Dusty Wathan

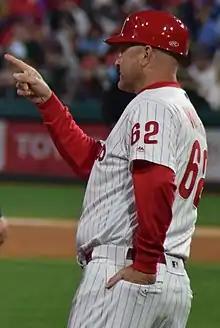
Wathan with the Phillies in 2019

Dustin James Wathan (born August 22, 1973) is an American former professional catcher who played for the Kansas City Royals of Major League Baseball (MLB) in , and who is currently the third base coach for the Philadelphia Phillies. He is a former manager of the Lehigh Valley IronPigs, the Triple-A affiliate of the Phillies in the International League.